Tectonic evolution of Patagonia

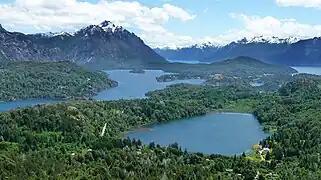

Patagonia comprises the southernmost region of South America, portions of which lie on either side of the Argentina-Chile border. It has traditionally been described as the region south of the Rio Colorado, although the physiographic border has more recently been moved southward to the Huincul fault. The region's geologic border to the north is composed of the Rio de la Plata craton and several accreted terranes comprising the La Pampa province. The underlying basement rocks of the Patagonian region can be subdivided into two large massifs: the North Patagonian Massif and the Deseado Massif. These massifs are surrounded by sedimentary basins formed in the Mesozoic that underwent subsequent deformation during the Andean orogeny. Patagonia is known for its vast earthquakes and the damage they cause.